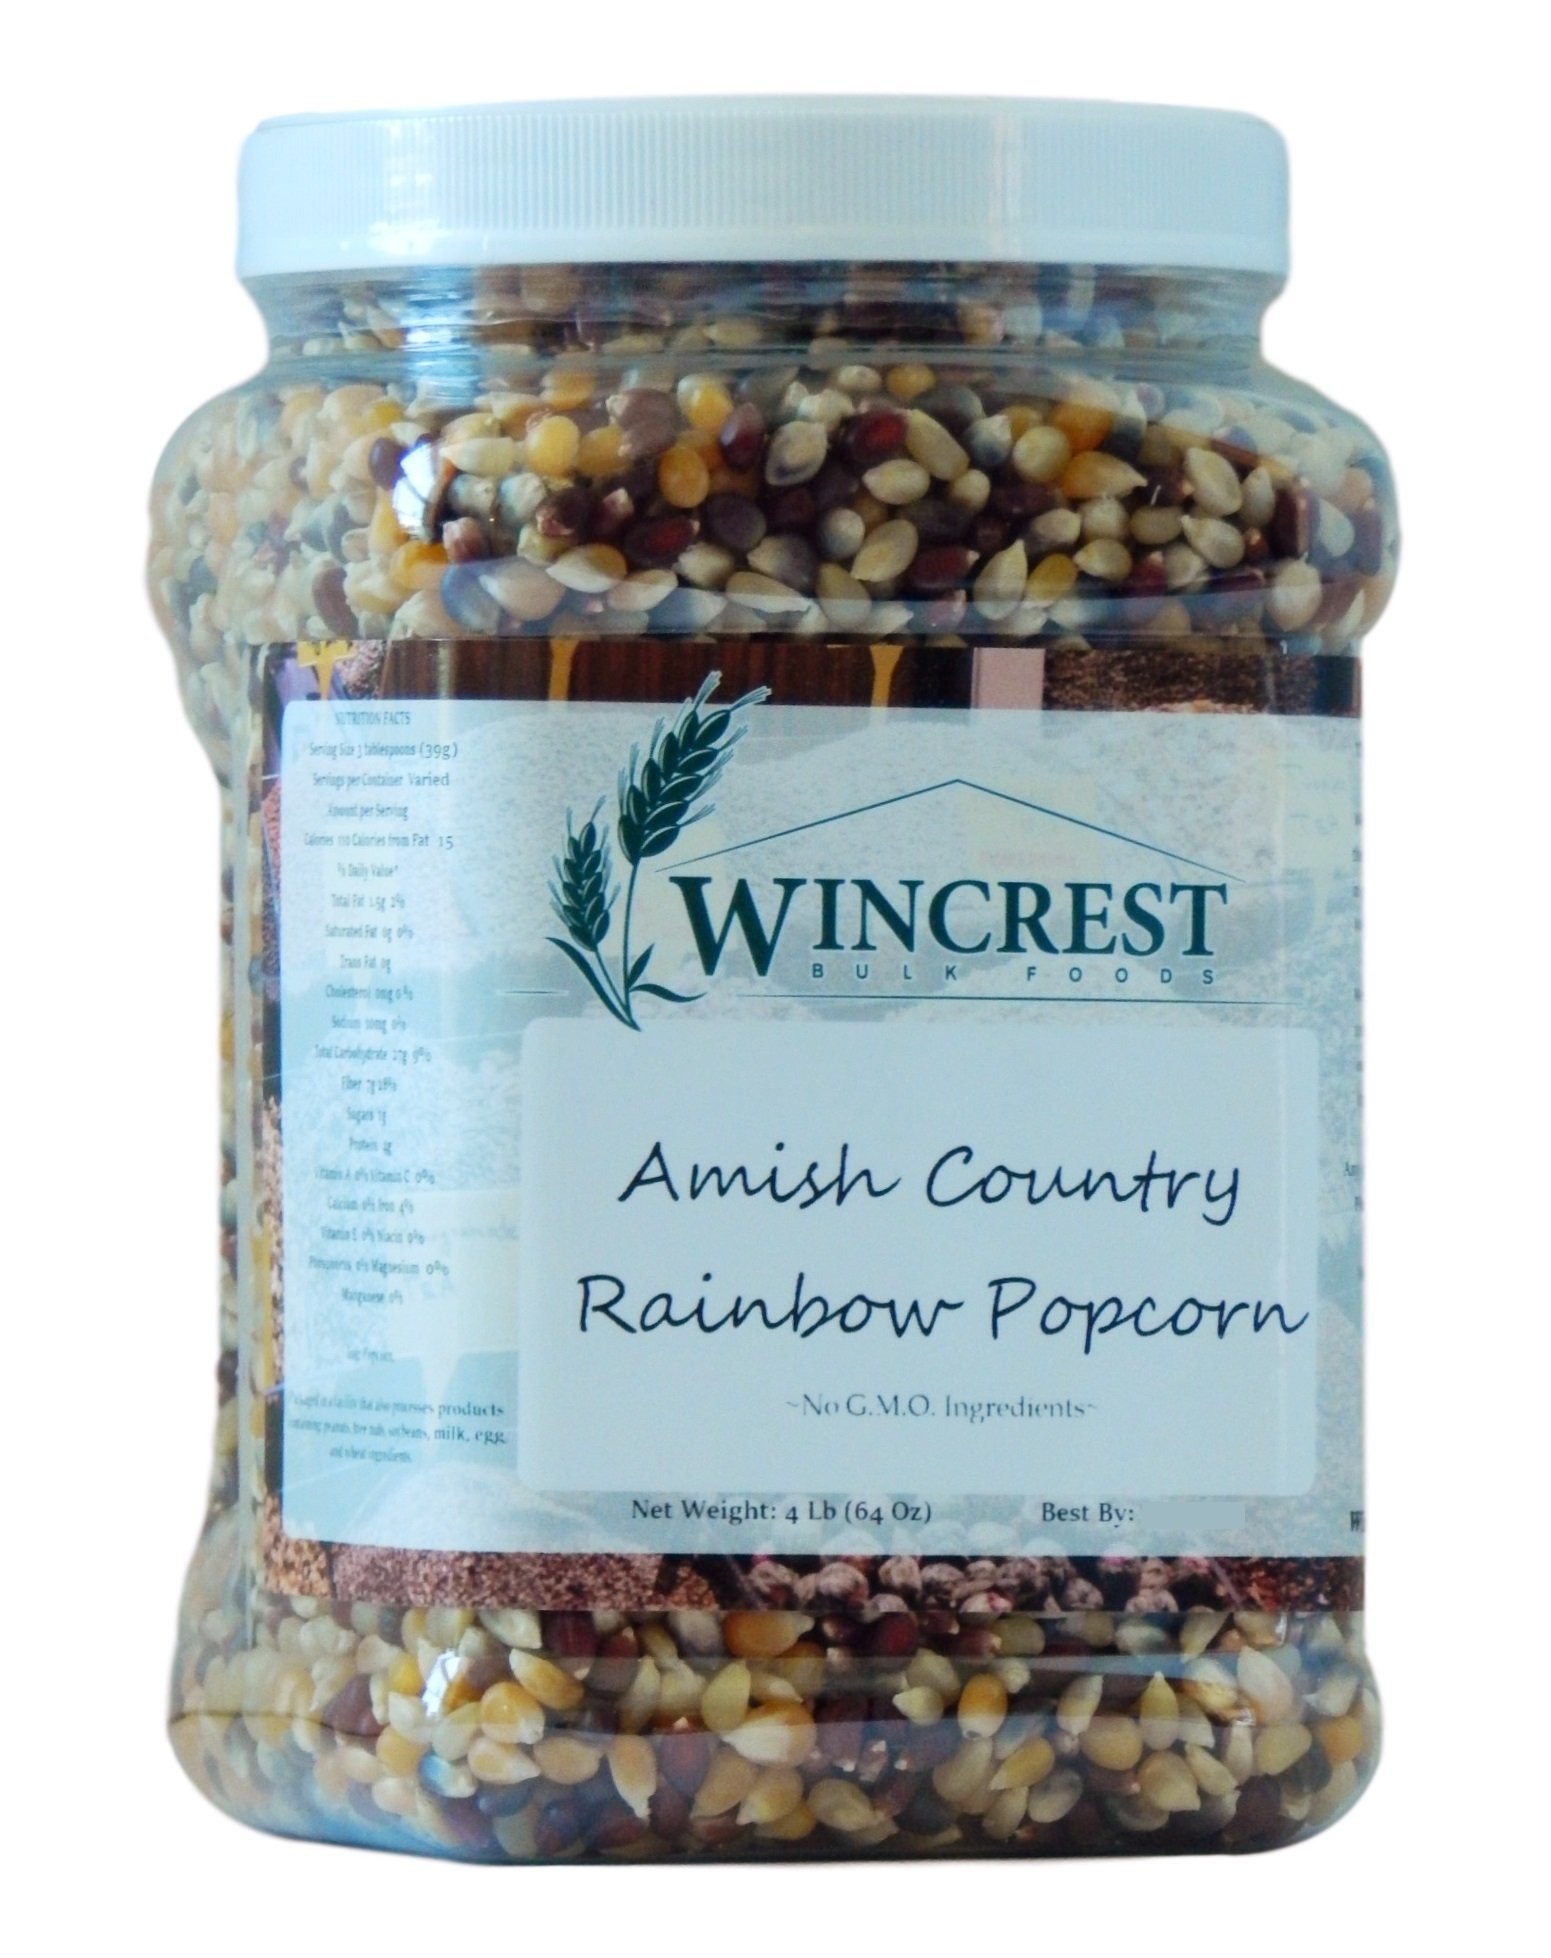
Item Name: Rainbow Popcorn - 4 Lb Tub (Non GMO)
Bullet Point 1: 4 Lb Tub of Amish Country Rainbow popcorn
Bullet Point 2: Rainbow popcorn is a colorful blend of Amish Country Popcorn combining the popular red, yellow and midnight blue varieties to create a snack that pops up light and fluffy.
Bullet Point 3: This popcorn ranges from large pieces with a hint of sweetness to small pieces with a slightly crunchy texture.
Bullet Point 4: This rainbow popcorn blend will provide you with a flavor and texture that you can't find in a single popcorn variety.
Product Description: Rainbow popcorn is a colorful blend of Amish Country Popcorn combining the popular red, yellow and midnight blue varieties to create a snack that pops up light and fluffy. This popcorn ranges from large pieces with a hint of sweetness to small pieces with a slightly crunchy texture. This rainbow popcorn blend will provide you with a flavor and texture that you can&apos;t find in a single popcorn variety.
Value: 64.0
Unit: Ounce

Price: 18.99